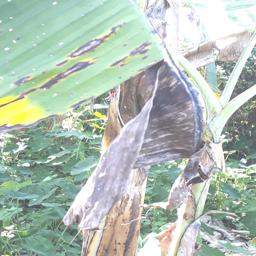
Label: BLACK SIGATOKA